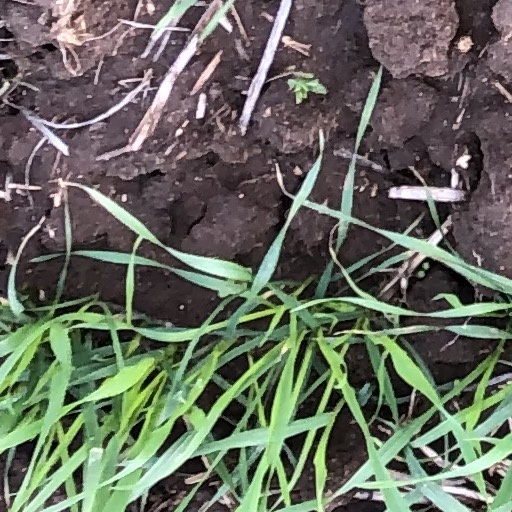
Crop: wheat